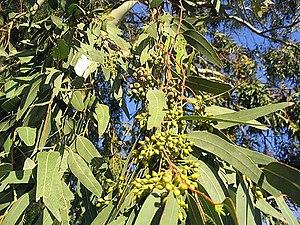
Feuilles et inflorescences d'eucalyptus Photo Jean Tosti (23/04/04, Deltebre, Espagne) Licence GFDL Jean Tosti 04/2004
Les eucalyptus forment un groupe très riche de plantes du genre Eucalyptus, de la famille des Myrtaceae et qui regroupait jusqu'en 1995 le genre Corymbia. Les eucalyptus sont originaires d'Australie, ils sont donc indigènes au continent australien, où ils dominent d'ailleurs 95 % des forêts. De plus de six cents espèces recensées dans les années 60, plus de 800 espèces sont reconnues de nos jours. Les eucalyptus possèdent toute une gamme de mécanismes d’adaptation et ont une croissance rapide, ce qui leur permet d'être présents dans de nombreux environnements notamment dans le Kentucky. On utilise aussi, moins fréquemment, le mot gommier pour parler des eucalyptus.